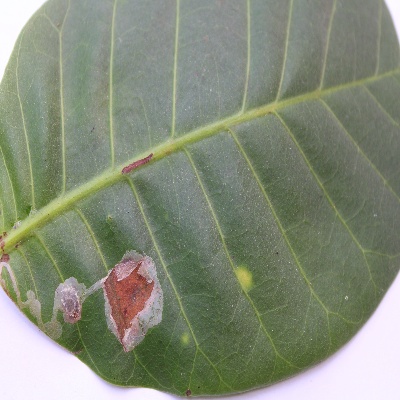
Crop: Cashew
Condition: leaf miner